Urban planning in Australia

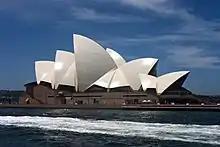
The Sydney Opera House is included on the heritage list of Australia.

Politicians, planners and the community came to see the value of heritage buildings in Australia only recently in the 1970s. Laws and policies are now in place to conserve and protect historic buildings across Australia. The Green Ban is a key aspect in the initiation of these regulations especially the impact it had on proposed urban development in the city of Sydney.